Austin Abrams

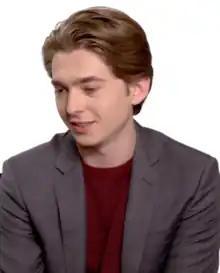
Abrams in a 2018 interview

In 2019, Abrams was cast as Ethan in the teen drama series "Euphoria", based on the Israeli miniseries of the same name, created by Ron Leshem and Daphna Levin. Abrams had a major role in the 2019 horror book adaptation "Scary Stories to Tell in the Dark". The film, directed by André Øvredal and based on the book series of the same name by Alvin Schwartz, was theatrically released on August 9, 2019, by Lionsgate Films. Abrams had a recurring role in the TV series "This Is Us", playing Marc McKeon, Kate's abusive ex-boyfriend.